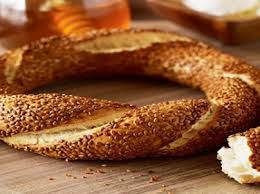
Yemek: simit